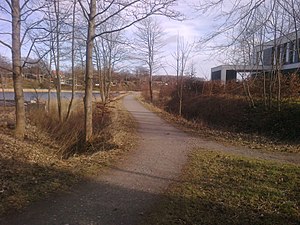
Horsens Privatbaner
HOJ's tracé ved Stensballe Sund
Horsens-Odder banens tracé starter ved Næsset i Horsens - her lå Næsset trinbræt
Horsens Privatbaner var et driftsselskab, der blev oprettet i 1951 af de fire jernbaneselskaber, der drev privatbaner fra Horsens og i vidt omfang var gået sammen om driftsbestyrer, hovedkontor og værksted.